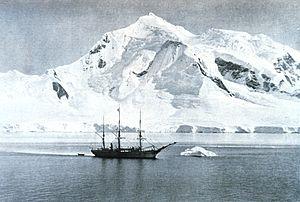
L'Antarctique, parfois appelé « le Continent Austral » ou « le Continent Blanc », est le continent le plus méridional de la Terre. Situé autour du pôle Sud, il est entouré des océans Atlantique, Indien et Pacifique et des mers de Ross et de Weddell. Il forme le cœur de la région antarctique qui inclut également les parties émergées du plateau des Kerguelen ainsi que d'autres territoires insulaires de la plaque antarctique plus ou moins proches. L'ensemble de ces territoires, qui partagent des caractéristiques écologiques communes, constitue l'écozone antarctique.
Le New Belgica est une réplique de la RV Belgica, un navire de recherche scientifique.
L’expédition antarctique belge ou expédition Belgica, menée par Adrien de Gerlache de Gomery de 1897 à 1899, à bord de la Belgica, est la première expédition à hiverner dans la région Antarctique. Considérée comme la première expédition de l'âge héroïque de l'exploration en Antarctique, elle est la première expédition belge en Antarctique. Parmi ses membres se trouvent Frederick Cook et Roald Amundsen, explorateurs qui revendiqueront, respectivement, la conquête du pôle Nord et la conquête du pôle Sud et du passage du Nord-Ouest.
Le mont William, en Mount William, est une montagne d'Antarctique située au large de la Terre de Graham, à l'extrémité méridionale de l'île Anvers dans l'archipel Palmer, à environ six kilomètres au nord-nord-est du cap Lancaster. Il culmine à 1 600 mètres d'altitude.
La Belgica est un navire d'exploration scientifique belge connu pour avoir été utilisé lors de l'expédition antarctique belge d'Adrien de Gerlache de Gomery à la fin du XIXᵉ siècle.
Roald Engelbregt Gravning Amundsen, né le 16 juillet 1872 à Borge en Norvège et mort le 18 juin 1928 vers l'île aux Ours, est un marin et explorateur polaire norvégien.